Trolleybuses in Prague

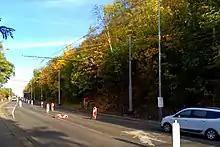
A section of the new trolleybus line along Prosecká ulice (Prosecká Street) a few days before the opening of the new system

Even though the current trolleybus network is small, if testing is successful it could begin to grow in the next few years. Trolleybuses have strong support from within the public transport company, city major as well as public based on being both clean and efficient. The wired section of the current trolleybus system, while not covering the full length of the line, helps recharge batteries while the vehicle is in operation, which reduces the need for heavier high-capacity batteries. Therefore, less energy is consumed and batteries can occupy much less space in the vehicle. That is also the reason for the wired section of the trolleybus system being on the steep, hilly section, where battery consumption is enormous in comparison to operation on flat ground.